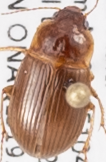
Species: Amara quenseli
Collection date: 2018-07-03
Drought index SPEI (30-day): -1.442
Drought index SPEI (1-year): -1.01
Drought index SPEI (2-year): -0.88